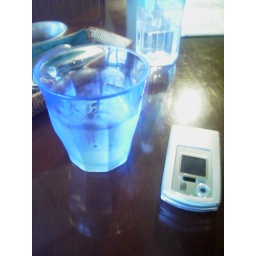
A glass of water at Local India in Ebisu.